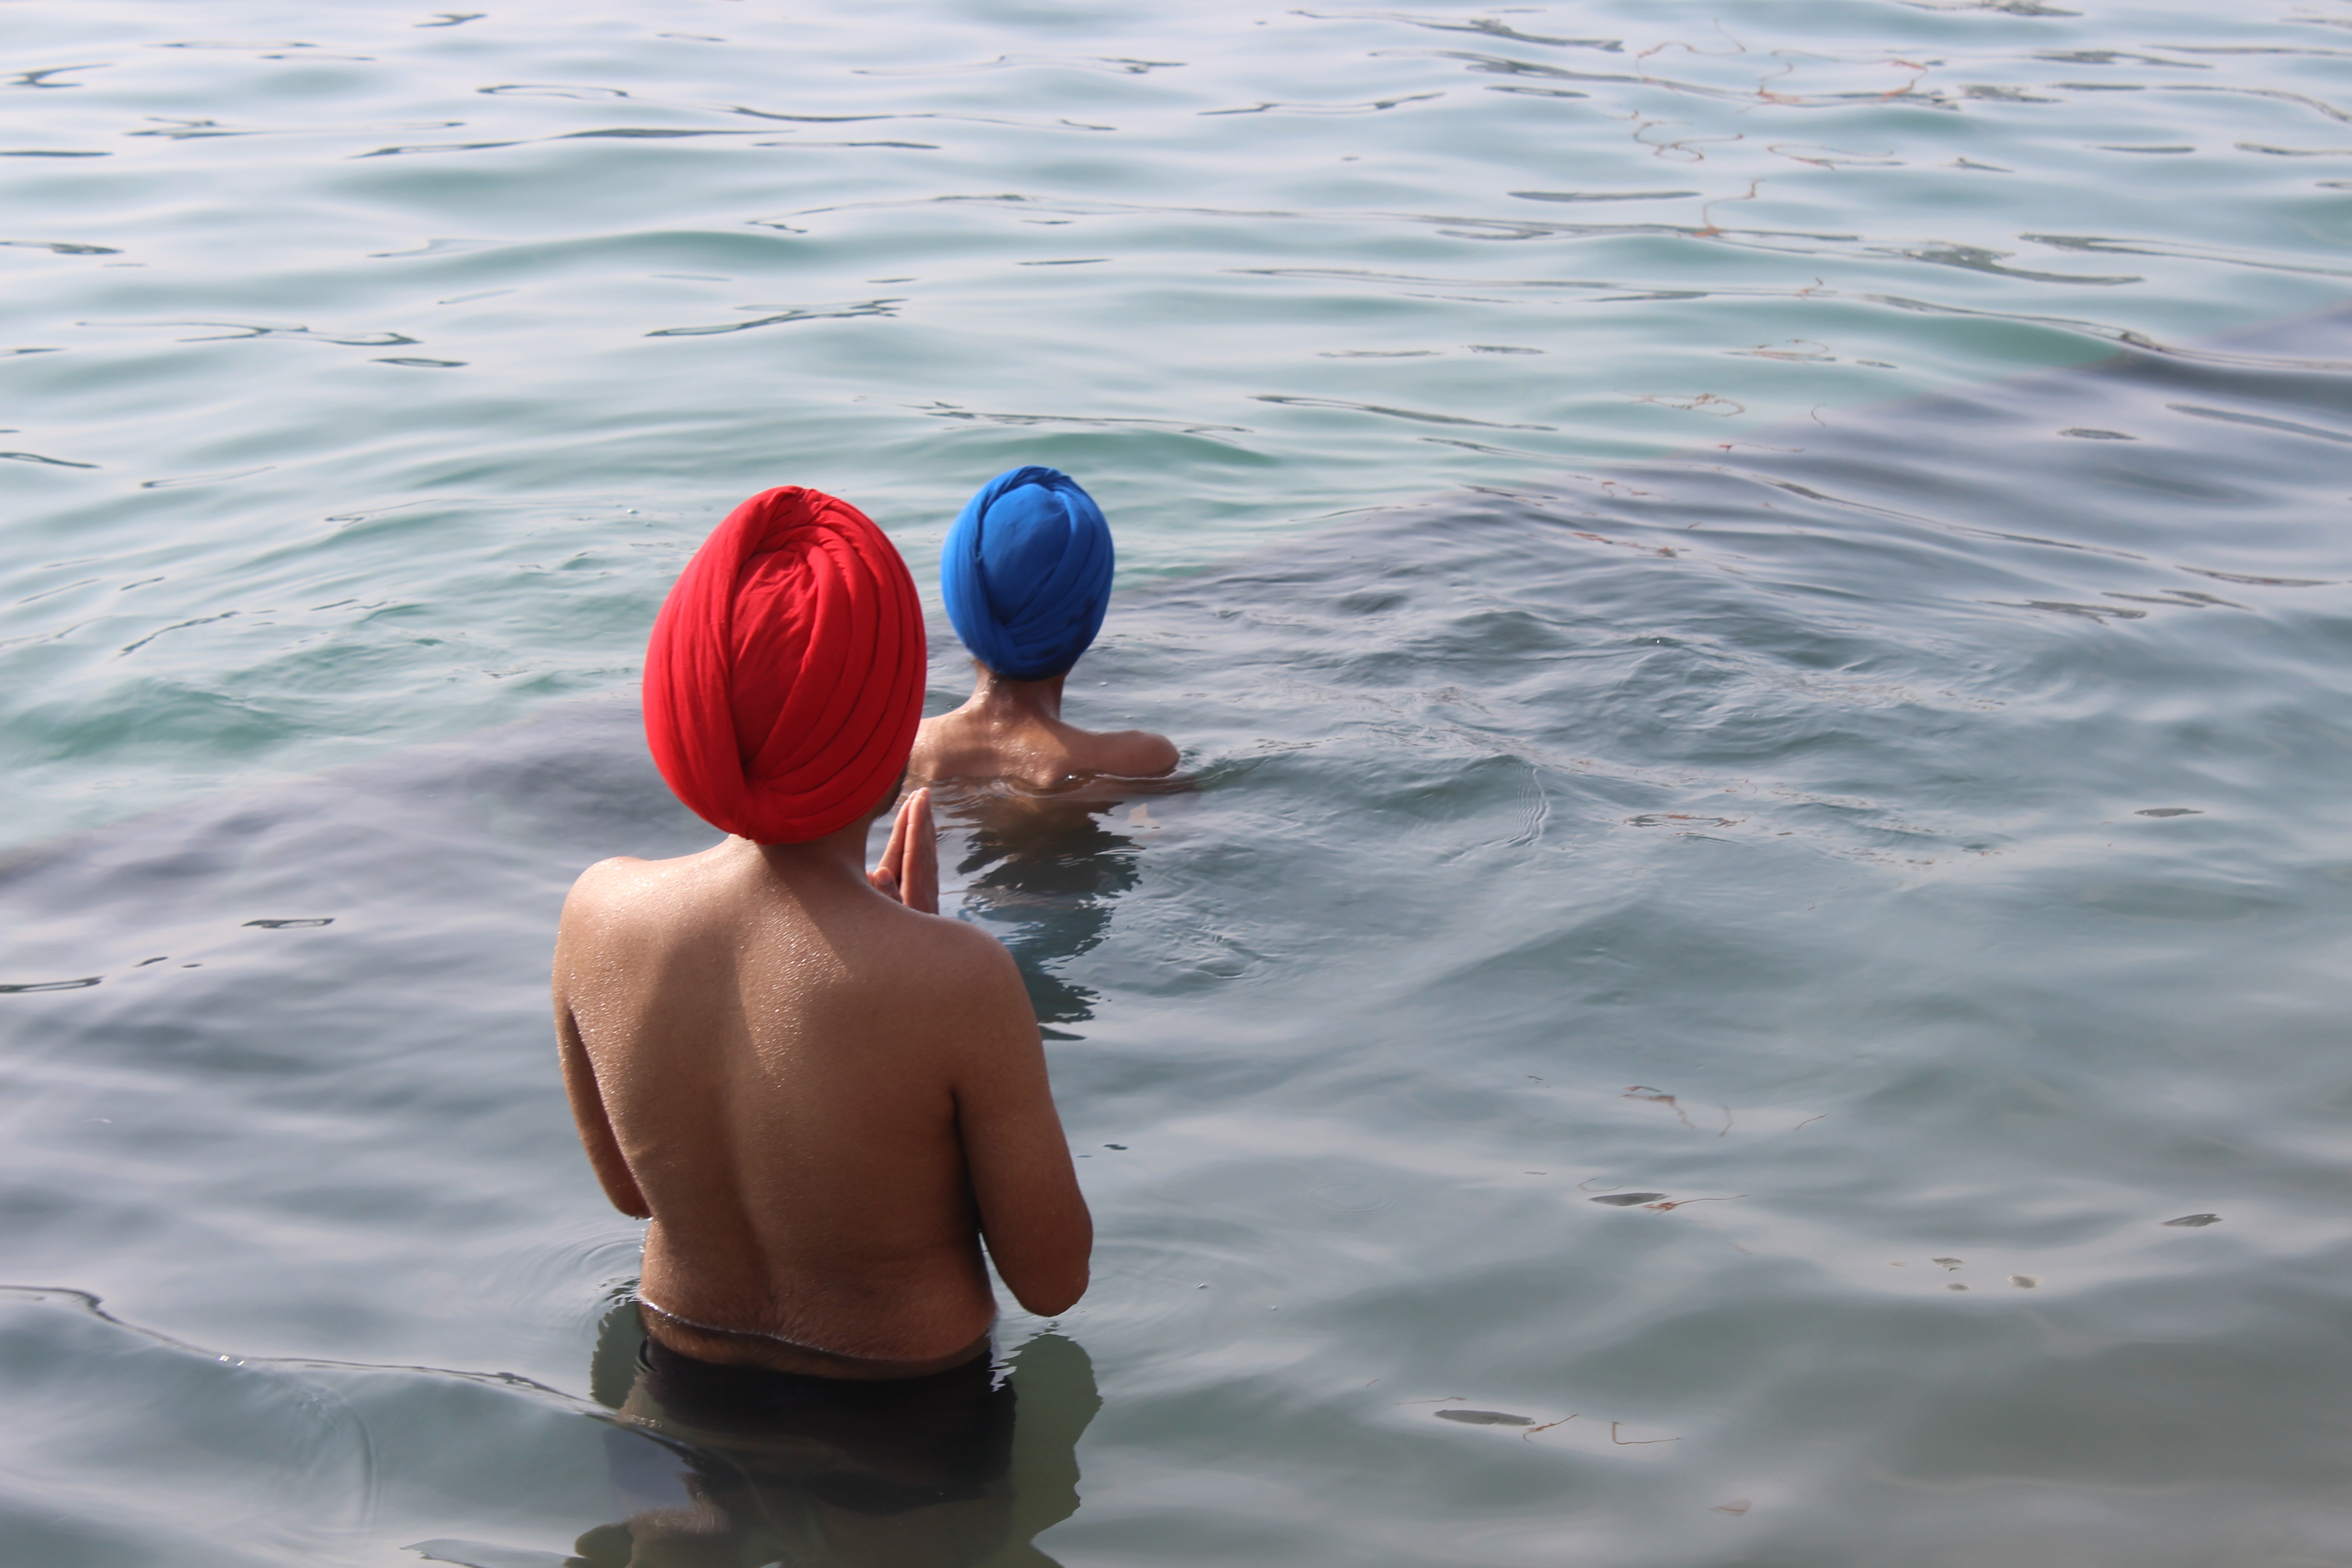
beach, sea, water, ocean, wave, vacation, swimming, turban, boating, holy, india, bath, sikh, gurudwara, punjab, patiala, open water swimming